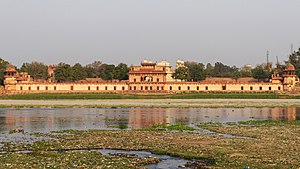
Agra
Itmad-Ud-Daulah's mausoleum i Agra
Agra er en indisk by ved bredden af Yamuna-floden. Byen ligger i delstaten Uttar Pradesh og er administrationsbyen i distriktet Agra. Der er 1.260.000 indbyggere. Byen er først og fremmest kendt for et af verdens smukkeste byggerier, mausolæet Taj Mahal, opført 1631-1653 af kejser Shah Jahan, som mindesmærke for hans hustru Mumtaz Mahal, der døde i barselseng.